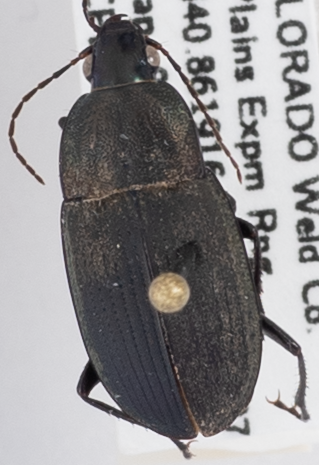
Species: Chlaenius tomentosus
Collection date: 2019-10-09 04:00:00
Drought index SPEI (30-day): -0.776
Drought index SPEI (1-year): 0.48
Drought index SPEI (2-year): -0.524